47 Bristol–Yate

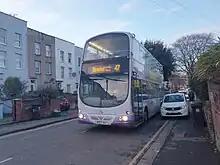
A number 47 bus on Sussex Place, Bristol

The 47 was a bus route that operated between Bristol and Yate. It was operated by First West of England.